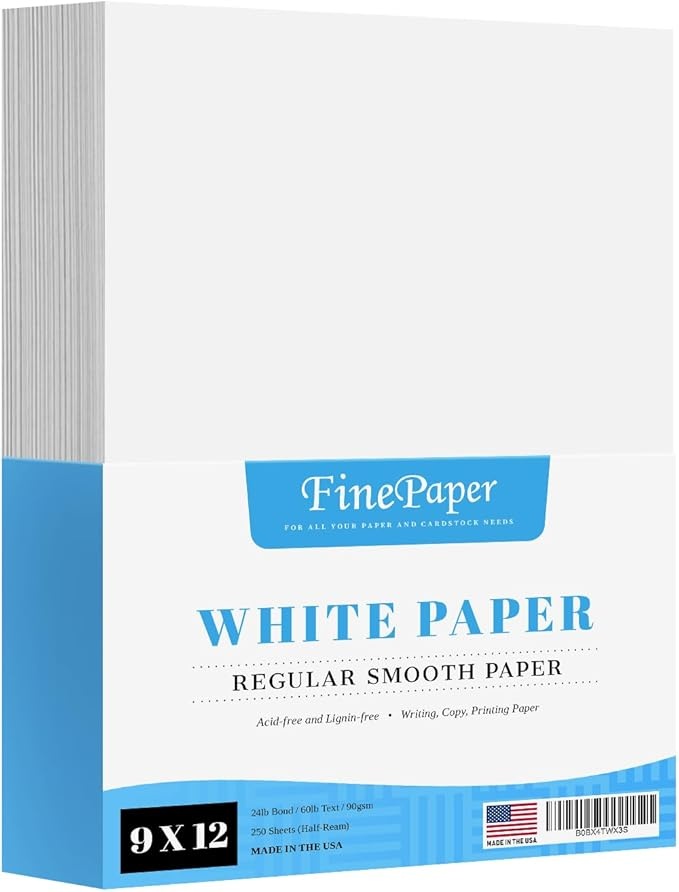
9" x 12" White Regular Paper – Multipurpose Office Paper for Copy, Printing and Writing | Inkjet and Laser Printer Compatible | 24lb Bond / 60lb Text / 90gsm – Smooth Finish | 250 Sheets per Pack
About This PERFECT FOR COLOR PRINTING – High quality 24lb Bond / 60lb Text Paper (90gsm) with a smooth finish and 94 brightness. Excellent for flyers, brochures, design proposals, full color photographs, posters, business documents and stationery, letters and presentations. Each sheet measures 9 x 12 inches. HIGH QUALITY PRINTS – Offers rich color reproduction, superior image quality and excellent opacity! Its dependable performance ensures a trouble-free run so you can focus on creating a superior printed piece. ARCHIVAL SAFE – Acid free and lignin free which helps preserve the paper and prevents it from becoming faded and brittle over time over time and ensures a long-lasting quality appearance! PRINTER COMPATIBLE – Works well with home and office Laser and Inkjet printers and copiers. Perfect paper choice for personal, office and school use! SECURED AND SAFE PACKAGE – This bulk set of 250 sheets of White Paper is boxed securely for a safe delivery and storage to assure you have these handy papers for when the occasion rises! Overview Brand : S Superfine Printing Color : White Item Weight : 90 Grams Paper Finish : Smooth Sheet Size : 9 x 12 inches
Brand: SSuperfinePrinting
Category: Office Supplies > General Office Supplies > Paper Products > Printer & Copier Paper